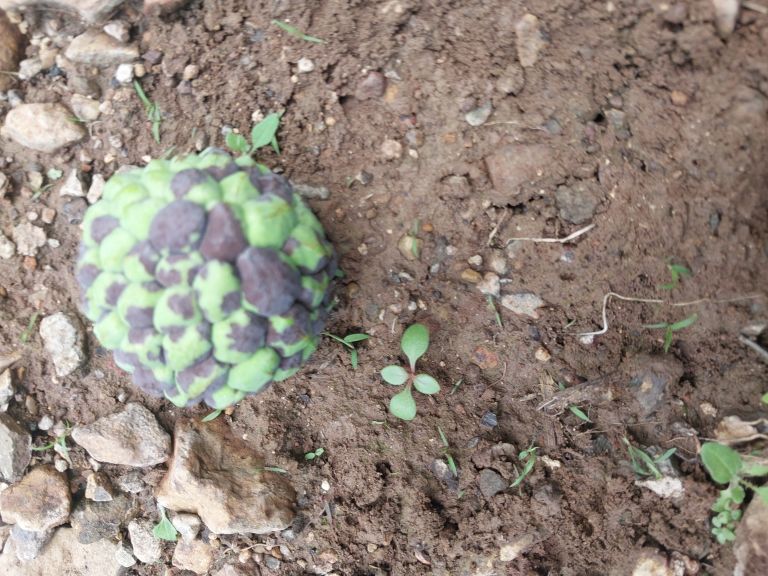
Disease label: Diplodia Rot